The Street, Lawshall

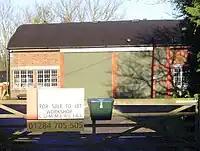
Workshop premises in The Street

"NB: The above property details usually represent the names and addresses that were used at the time that the buildings were listed. In some instances the name of the building may have changed over the intervening years".